Federmesser culture

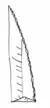
An arrow head from the Federmesser culture

including the late Upper Paleolithic to Mesolithic cultures of the Northern European Plain, dating to between 14,000 and 12,800 years ago (the late Magdalenian). It is closely related to the Tjongerian culture, as both have been suggested.